Marian apparition

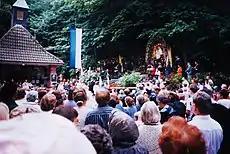
In Marpingen, Germany, Our Lady is said to have appeared several times to three groups of visionaries: in 1876–1877, then in 1934–1936, and in 1999. The investigation performed by the Bishop of Trier after the last apparition concluded in 2005 that "the events in Marpingen cannot be confirmed as being of supernatural origin".

In the Catholic Church, approval of a Marian apparition is relatively rare. The majority of investigated apparitions are rejected as fraudulent or otherwise false. Recently rejected apparition claims include those of "Our Lady of Surbiton", denounced as fraudulent in 2007, and those associated with Holy Love Ministries in Elyria, Ohio, condemned in 2009. Some whose apparition claims are rejected have seceded from the Catholic Church as a result and initiated new groups, as in the case of the Mariavite Church, the Palmarian Catholic Church, and the Fraternité Notre-Dame.